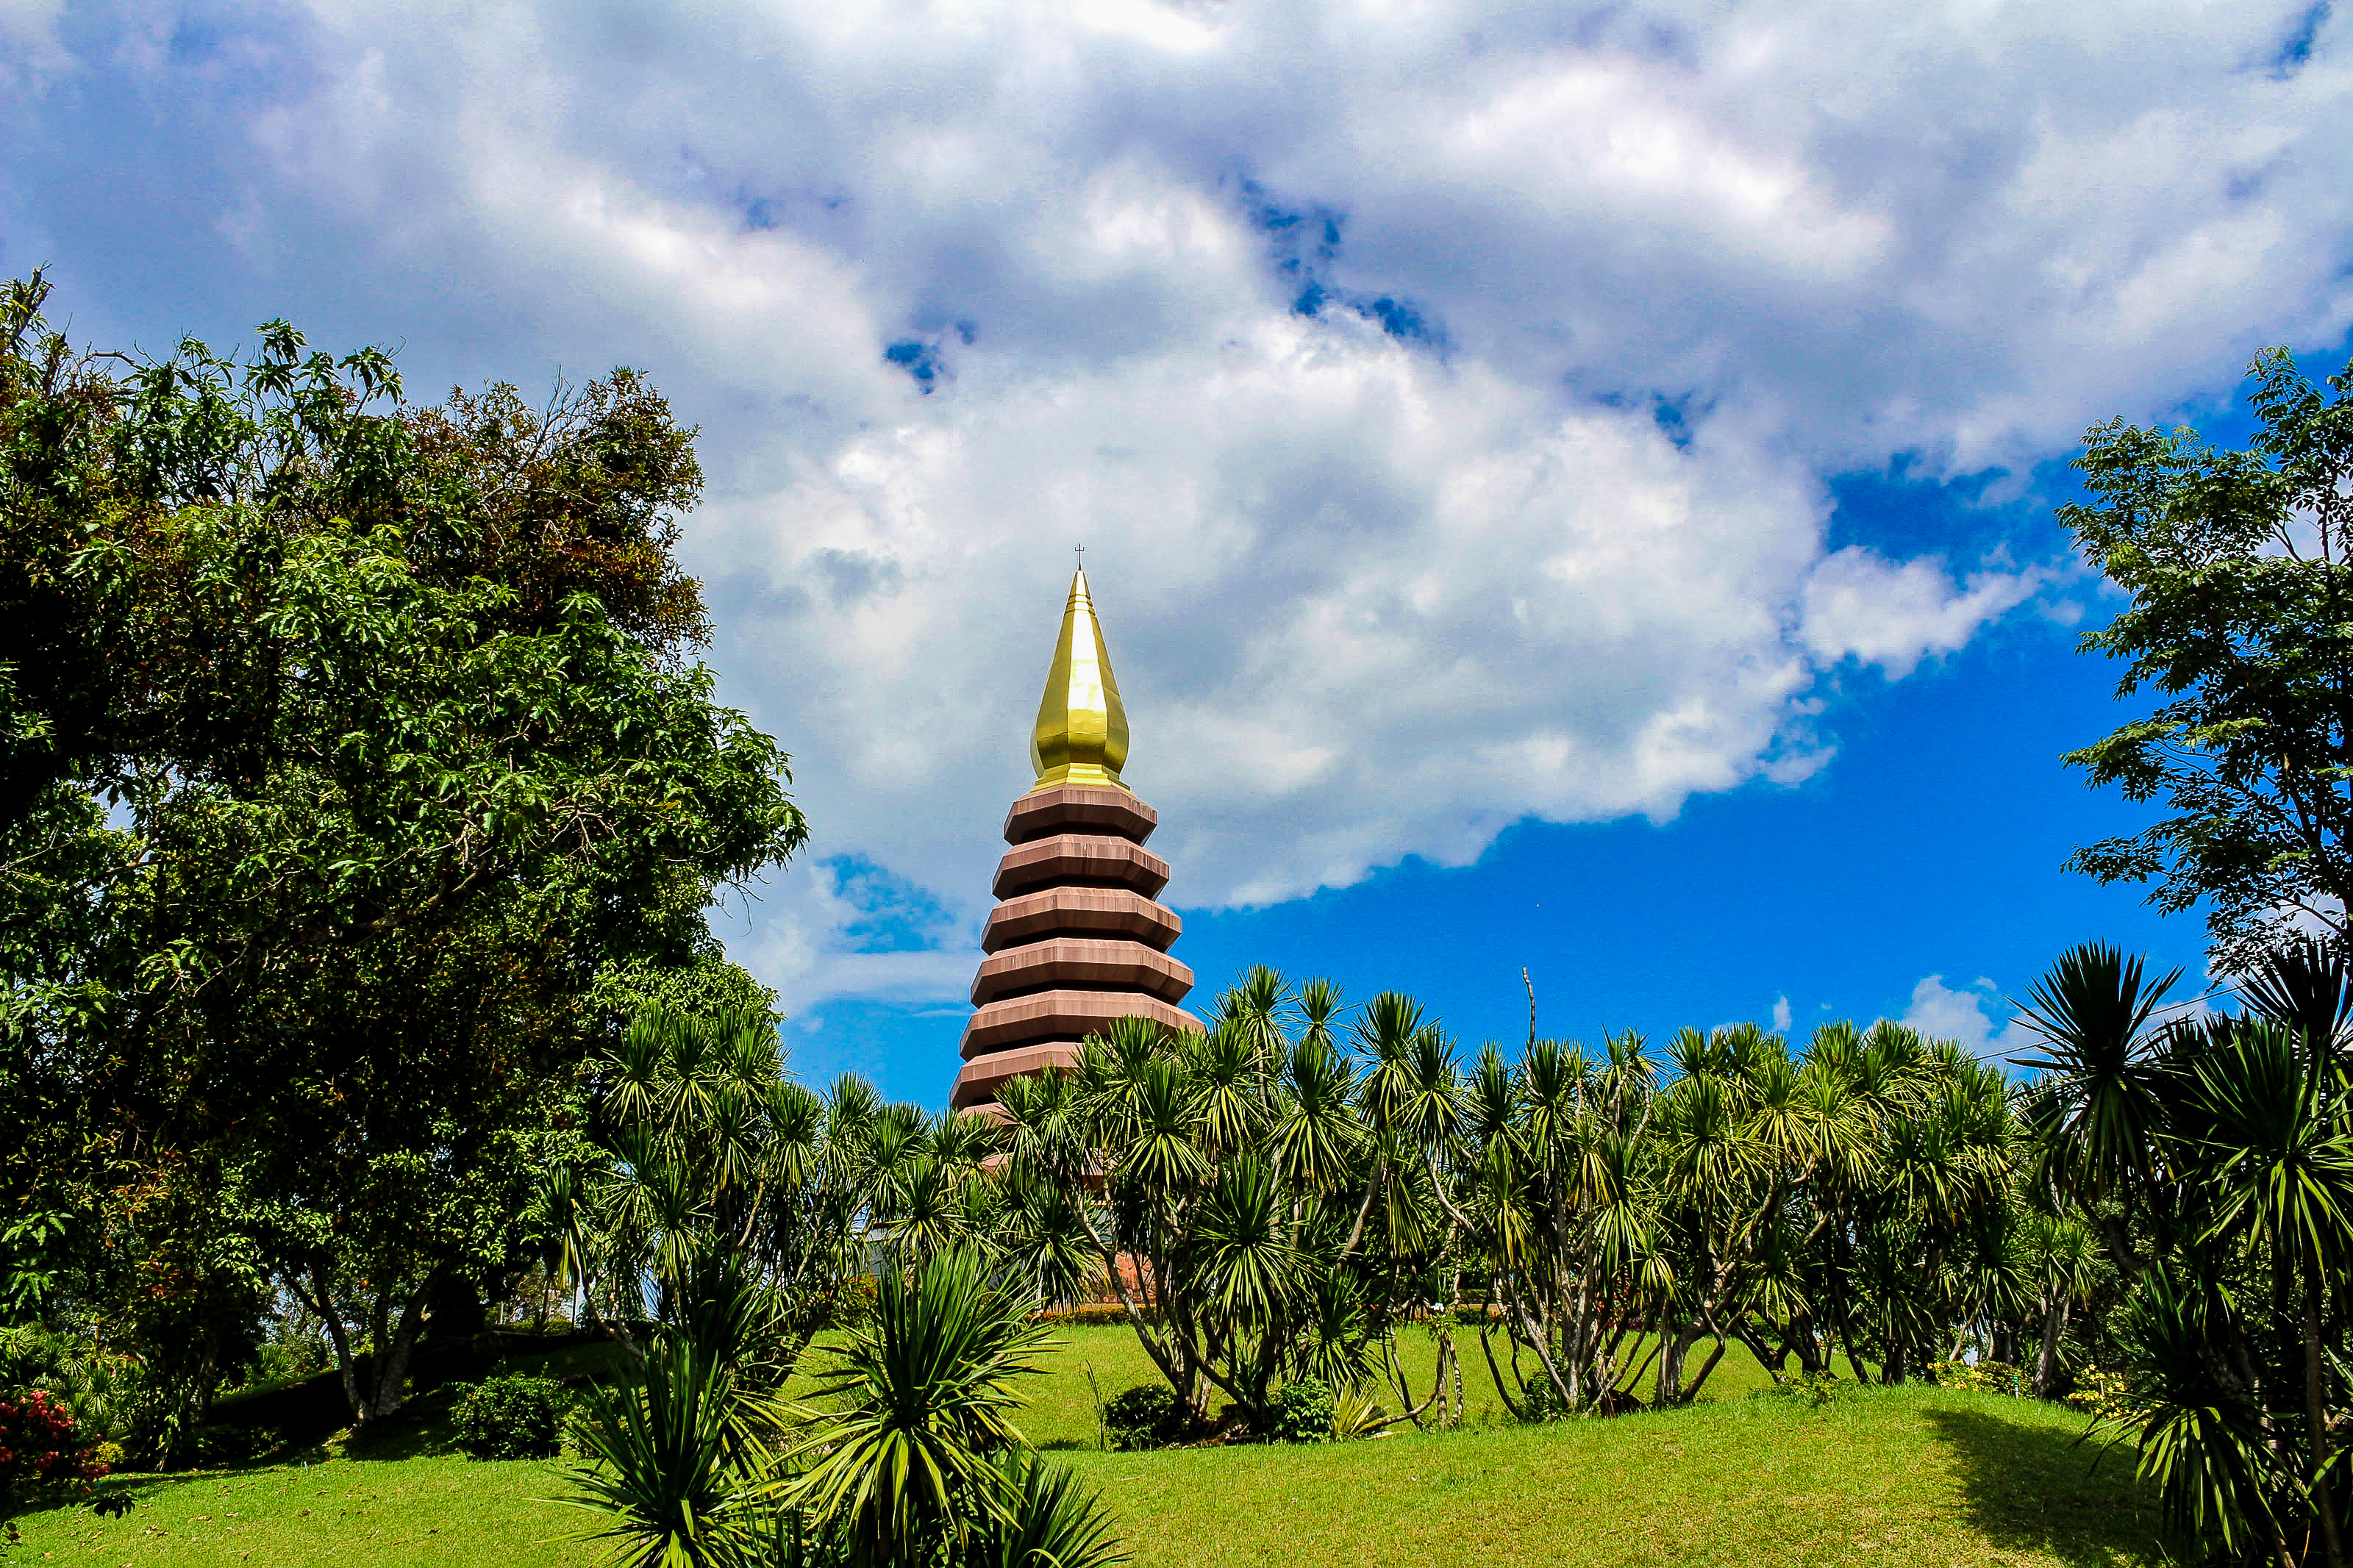
old, outdoors, thai, thailand, tok, landscape, park, religion, phu, temple, tree, travel, buddhism, background, asian, architecture, art, asia, building, bungkan, green, forest, wat, tourism, siam, pray, religious, pagoda, nature, phutok, sky, landmark, vegetation, leaf, daytime, cloud, palm tree, arecales, tourist attraction, tropics, grass, tower, field, leisure, computer wallpaper